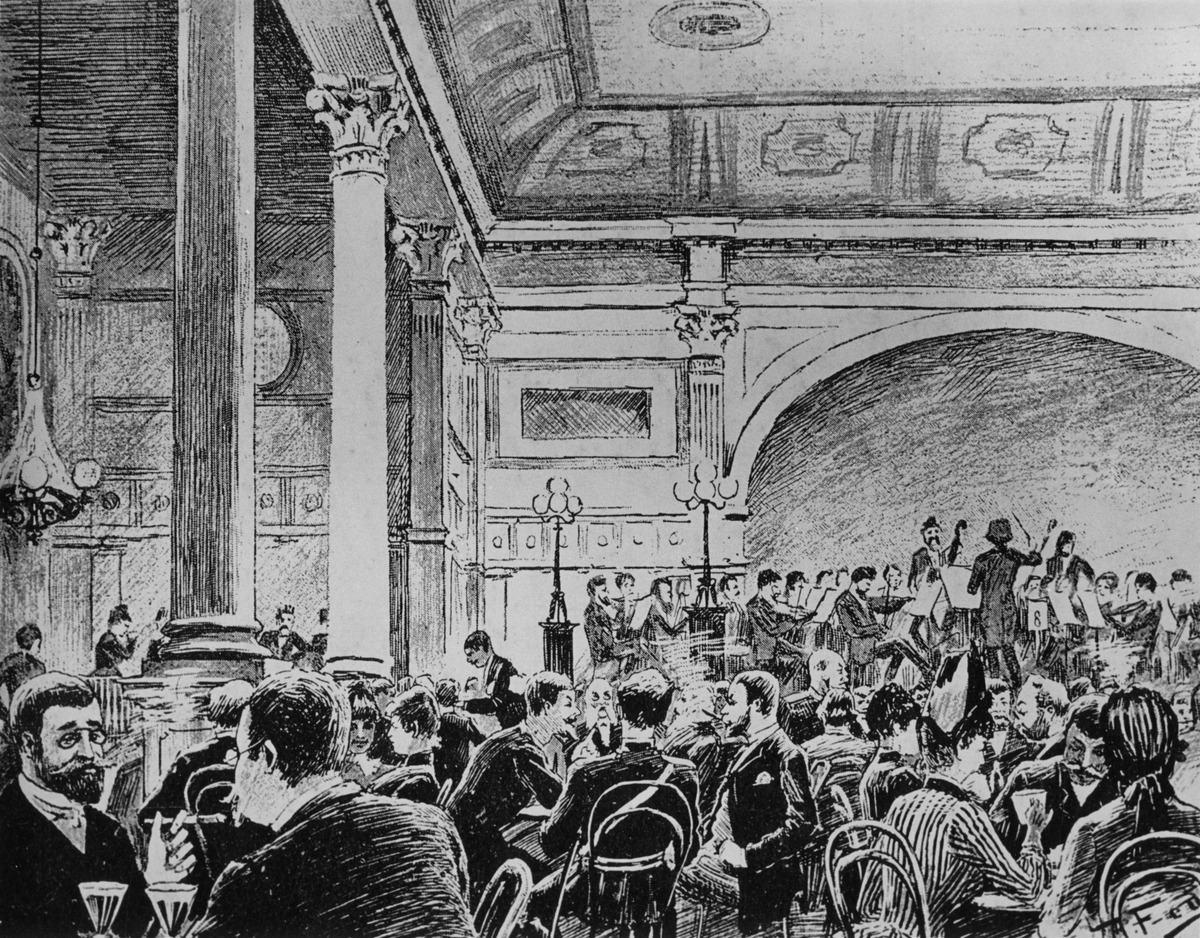
Populaarikonsertti Hotelli Seurahuoneen juhlasalissa, Pohjoisesplanadi 11-13.
sisällön kuvaus: Kapellimestari Robert Kajanus johtaa Helsingin Orkesteriyhdistyksen orkesteria. A Federleyn piirustus "Rafaël Hertzberg: Helsingfors tre hundra år sedan och i våro dagar",
1888. mustavalkoinen
Ajankohta: kuvausaika 1888 n
Paikka: Suomi, Uusimaa, Helsinki, Kruununhaka Helsinki, Pohjoisesplanadi 11 - 13
Aiheet: Helsingin Orkesteriyhdistys, Helsingin kaupunginorkesteri, Kajanus, Robert, rakennukset, hotellit, piirrokset, muusikot, orkesterit, konsertit, asiakkaat, juhlasalit, musiikki, kapellimestarit